Unjusa

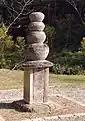
Balwoohyeong Dacheung Seoktap

This pagoda transcends what would typically be expected in a stone pagoda. The design of the first and third stories is like that of a bead on an abacus. The faces of the second and fourth stories are smooth and rounded. Presently only four of the bead-shaped stories remain. According to the Joseon Gojeok Dobo (an illustrated book on the historic remains of stone structures), this stone pagoda used to have seven stories above the foundation stone. Despite the three different shapes seen here, the construction imparts a peaceful feeling. The height if this pagoda today is 4.15m/13.6 ft and was erected during the Goryeo Dynasty. This is Tangible Cultural Property #282.